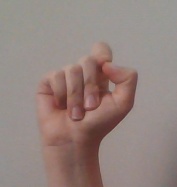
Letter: fa